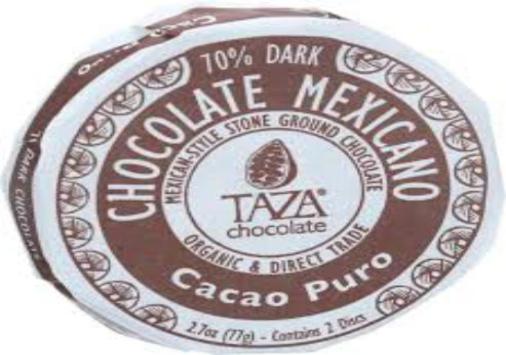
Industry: Food